Chicago (That Toddlin' Town)

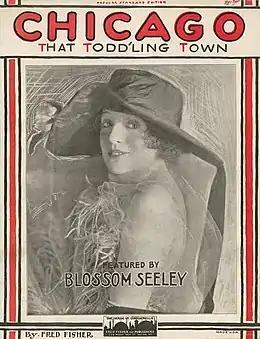
Sheet music for "Chicago" featuring Blossom Seeley (1922)

"Chicago" is a popular song written by Fred Fisher and published in 1922 by Fred Fisher. The original sheet music variously spelled the title "Todd'ling" or "Toddling." The song has been recorded by many artists, but the best-known versions are by Frank Sinatra, Ben Selvin and Judy Garland.